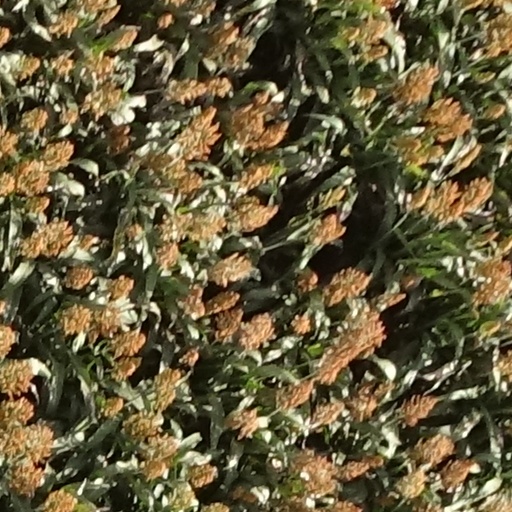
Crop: sorghum